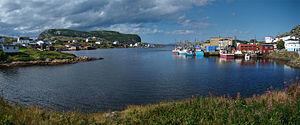
Salvage, Péninsule Eastport, Centre de Terre-Neuve, Canada.